Scottish art in the nineteenth century

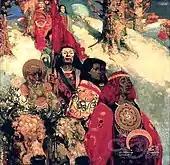
"Druids Bringing in the Mistletoe" by E. A. Hornel (c. 1890)

The formation of the Edinburgh Social Union in 1885, which included a number of significant figures in the Arts and Craft and Aesthetic movements, became part of an attempt to facilitate a Celtic Revival, similar to that taking place in contemporaneous Ireland, drawing on ancient myths and history to produce art in a modern idiom. Key figures were the philosopher, sociologist, town planner and writer Patrick Geddes (1854–1932), the architect and designer Robert Lorimer (1864–1929) and stained-glass artist Douglas Strachan (1875–1950). Geddes established an informal college of tenement flats for artists at Ramsay Garden on Castle Hill in Edinburgh in the 1890s. Among the figures involved with the movement were Anna Traquair (1852–1936), who was commissioned by the Union to paint murals in the Mortuary Chapel of the Hospital for Sick Children, Edinburgh (1885–86 and 1896–98) and also worked in metal, illumination, illustration, embroidery and book binding.